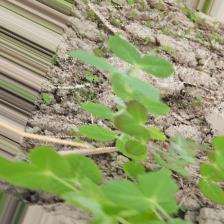
Label: Lentil Rust